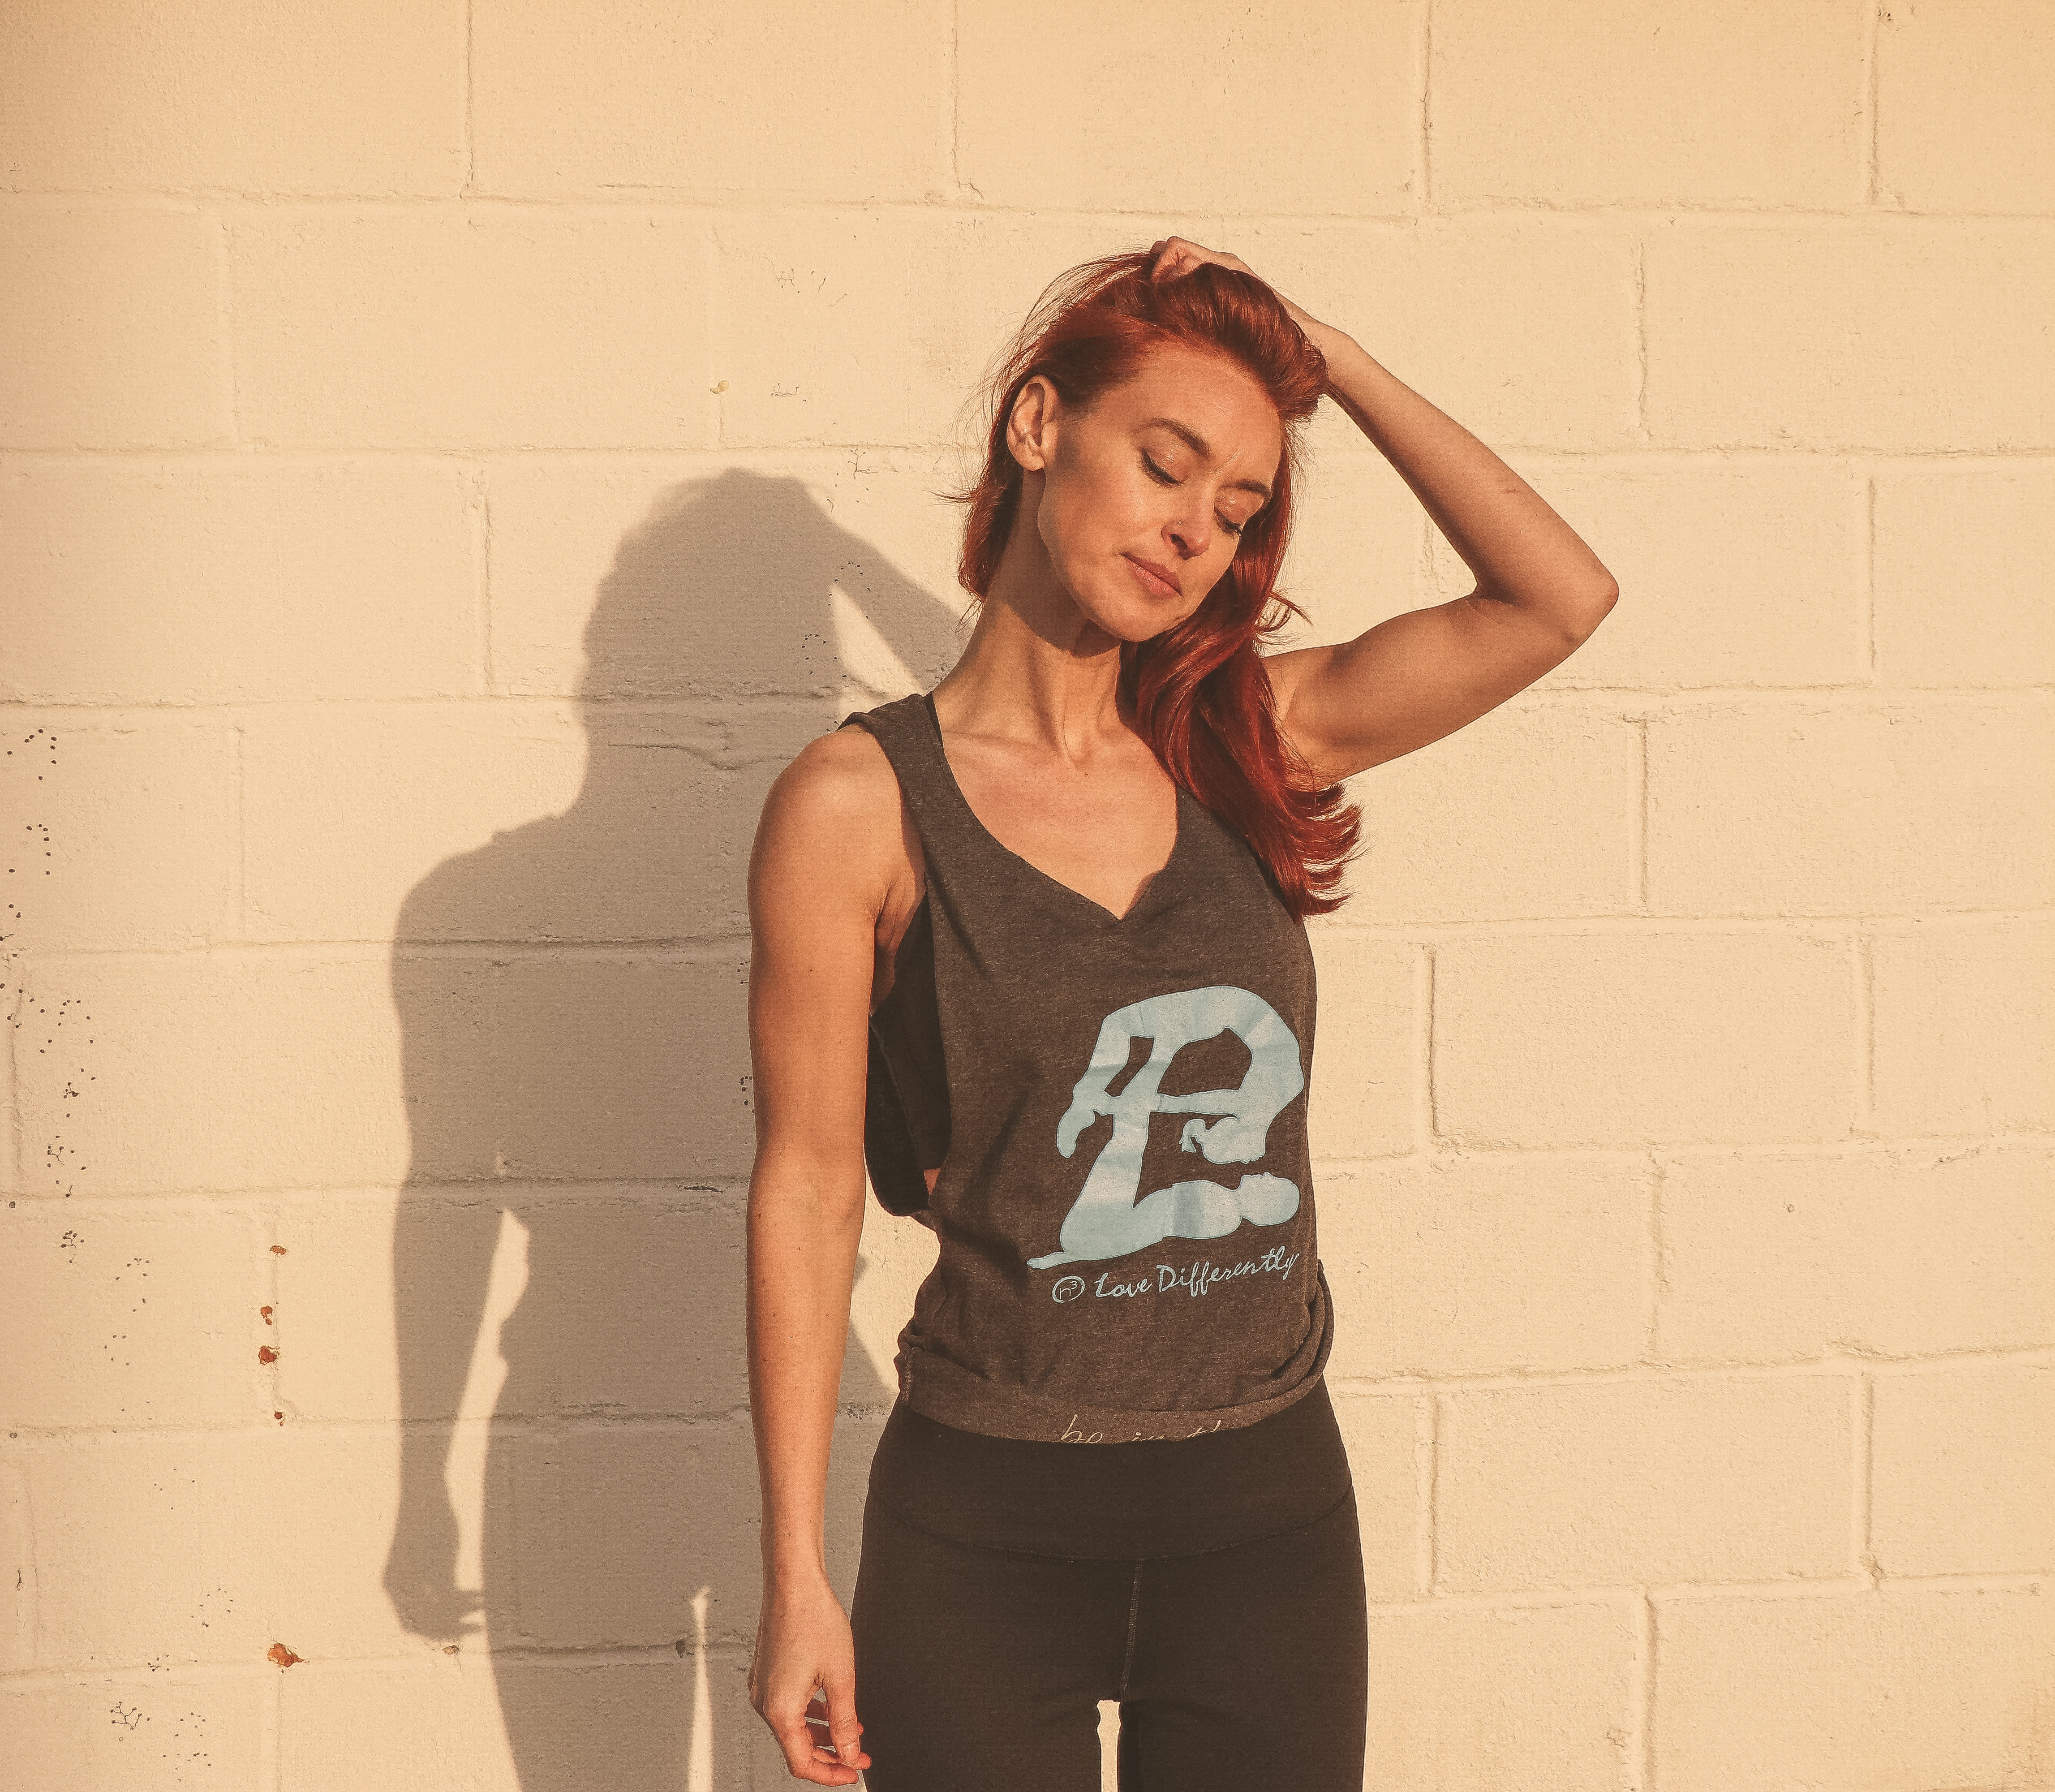
clothing, shoulder, beauty, arm, standing, photo shoot, muscle, sleeveless shirt, joint, photography, t shirt, neck, long hair, brown hair, model, gesture, waist, style